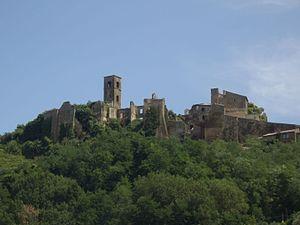
Celleno est une commune italienne de la province de Viterbe dans la région Latium en Italie.